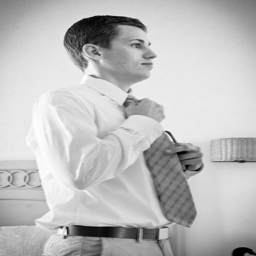
A man who is putting on a tie.
A man in dress clothes adjusts his tie in a bedroom.
A person straightening a tie in the mirror
A young man fixing his tie on his suit.
A man adjusting his tie while looking off into the distance.